Fissidens limbatus

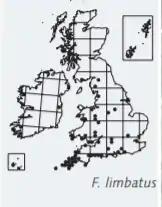
Distribution in the United Kingdom

The species grows in shaded, basic to slightly acidic environment on banks or mineral soil. "F. limbatus" sometimes grows directly on rocks in sheltered but not wet sites at elevations up to about 1000m.